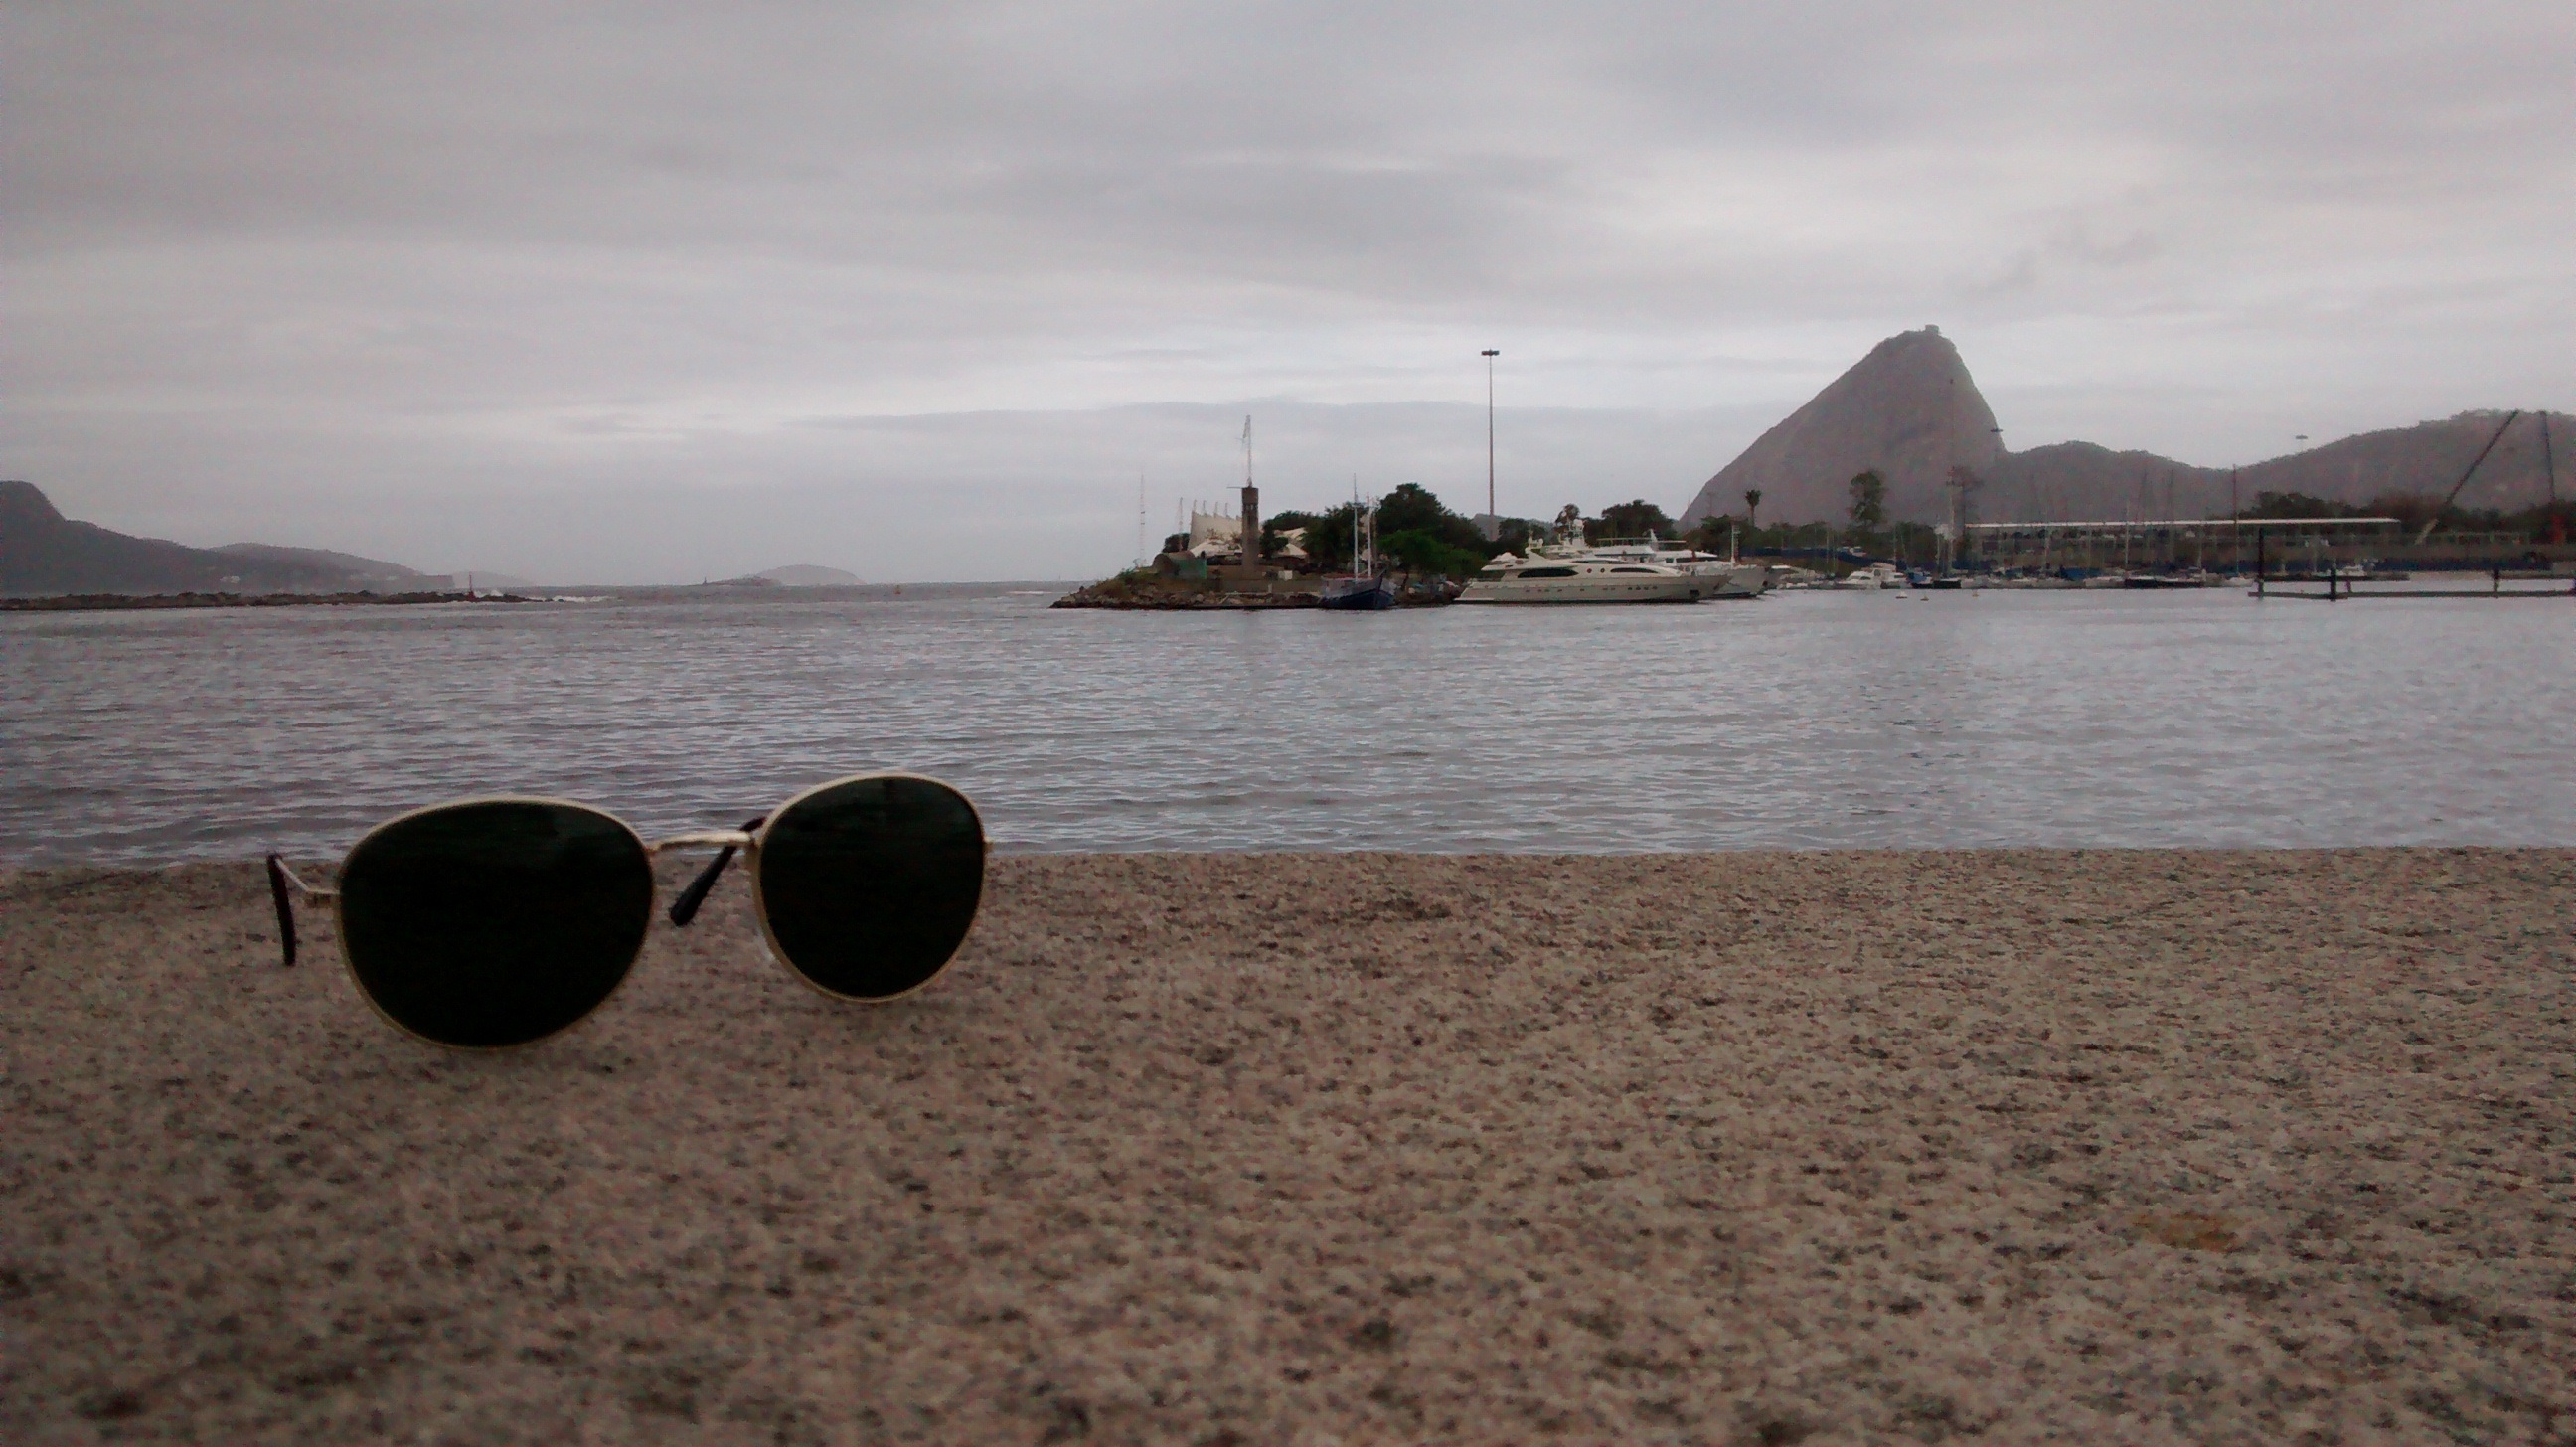
beach, sea, coast, sand, ocean, boat, shore, wave, vehicle, bay, body of water, breakwater